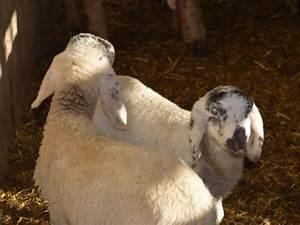
sheep